1987 Lieyu massacre

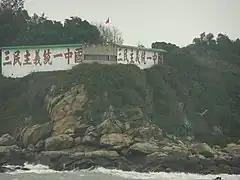
Erdan Island fortress bearing General Chao's same Chinese unification slogans

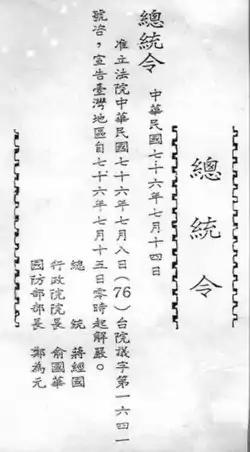
Minister Cheng endorsed President Chiang's decree to lift the martial law, four months after the Lieyu massacre.

On 6 March 1987, a boat of Vietnamese refugees who had been rejected in Hong Kong arrived in Kinmen to request political asylum. However, General Chao rejected the demand, and ordered an ARB-101 patrol boat to tow away the boat from the shore on the morning of 7 March, with a warning not to return. However, for reasons unclear, information about the boat's presence in the Southern Sea was never forwarded to the front line of the coastal defense units, including those on Lieyu Island.